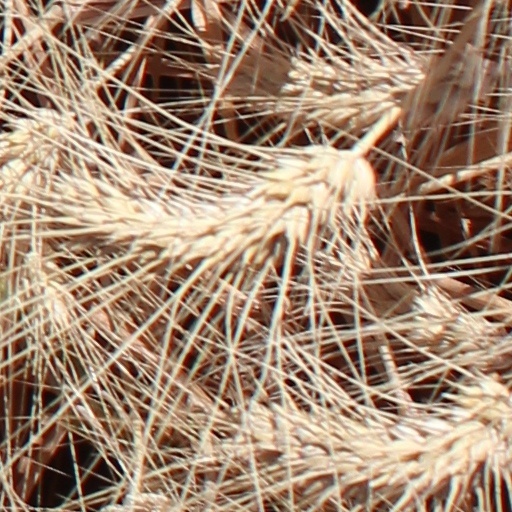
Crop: wheat